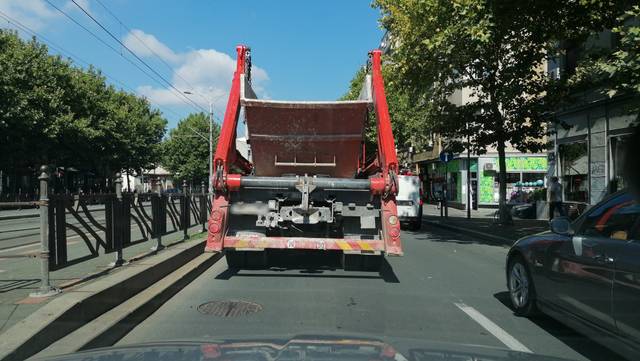
Region: Serbia
Coordinates: 44.802, 20.483